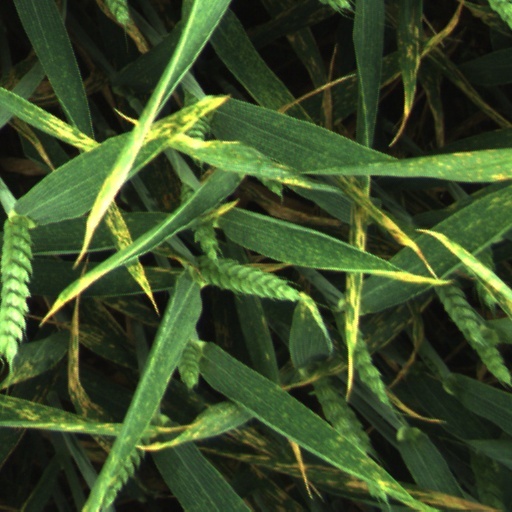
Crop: wheat